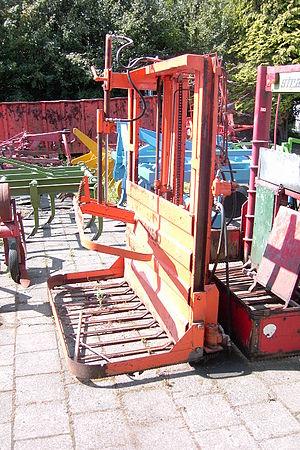
Une désileuse est un appareil permettant de vider rapidement un silo de son contenu. La plupart des désileuses sont distributrices.